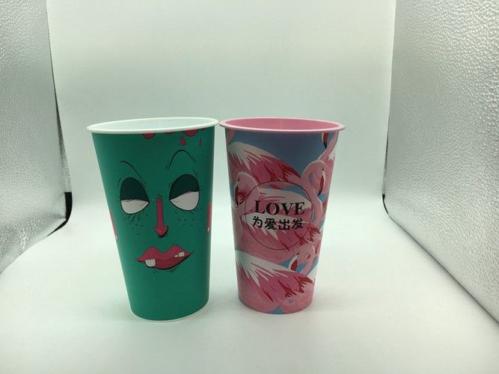
Label: plastic